Springfield race riot of 1908

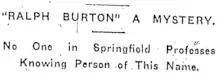
"Illinois State Journal"

With Hallam no longer pressing charges, George Richardson was released from jail without incident. He received no restitution or apology for his time away from work or harm to his name. He went on to work as a janitor, and lived until he was 76, when he died at St. John's Hospital. His obituary did not mention the events of 1908.